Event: Nepal Earthquake
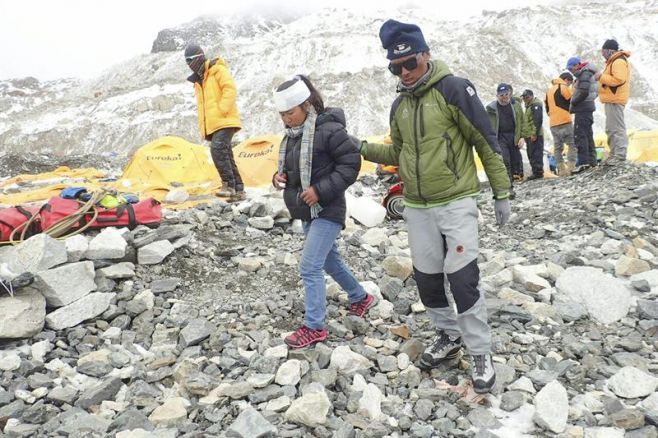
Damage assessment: damage